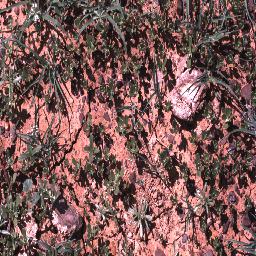
Label: negative